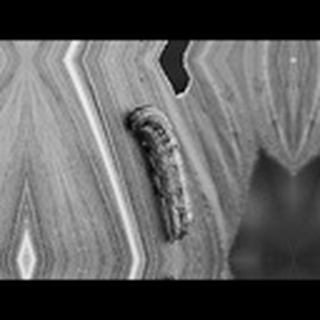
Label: cotton_army_worm